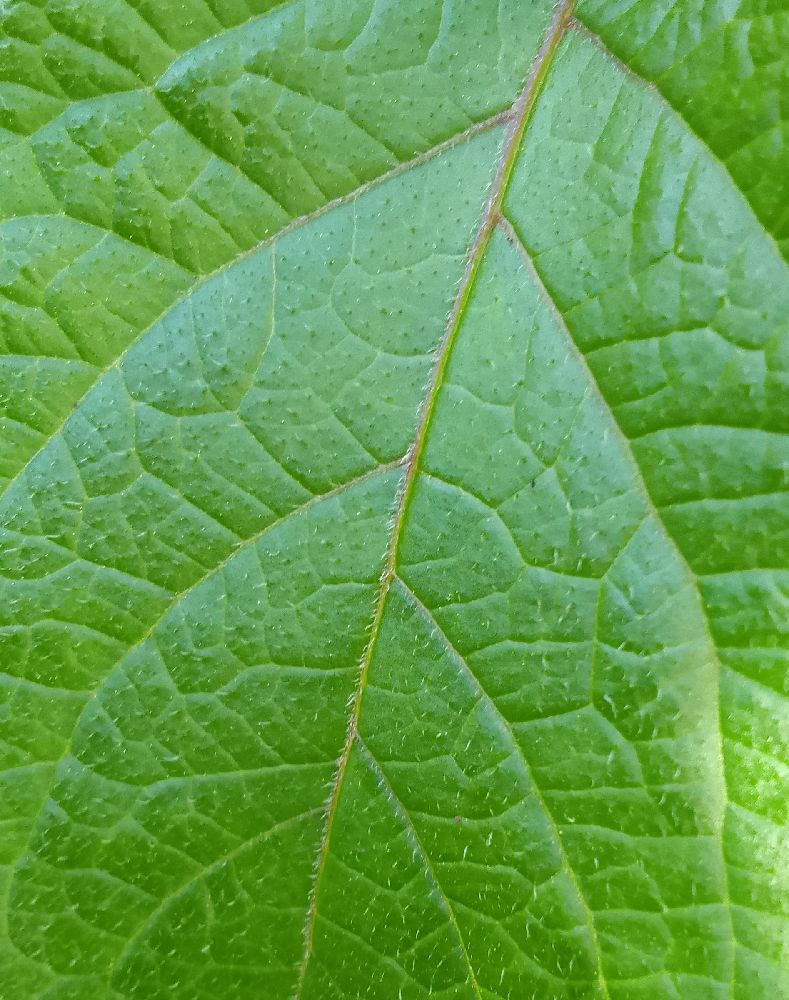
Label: Healthy